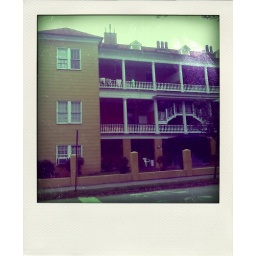
Charleston, SC. I lived on second floor of this building for three years in college.